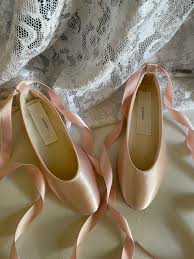
Label: Ballet Flat